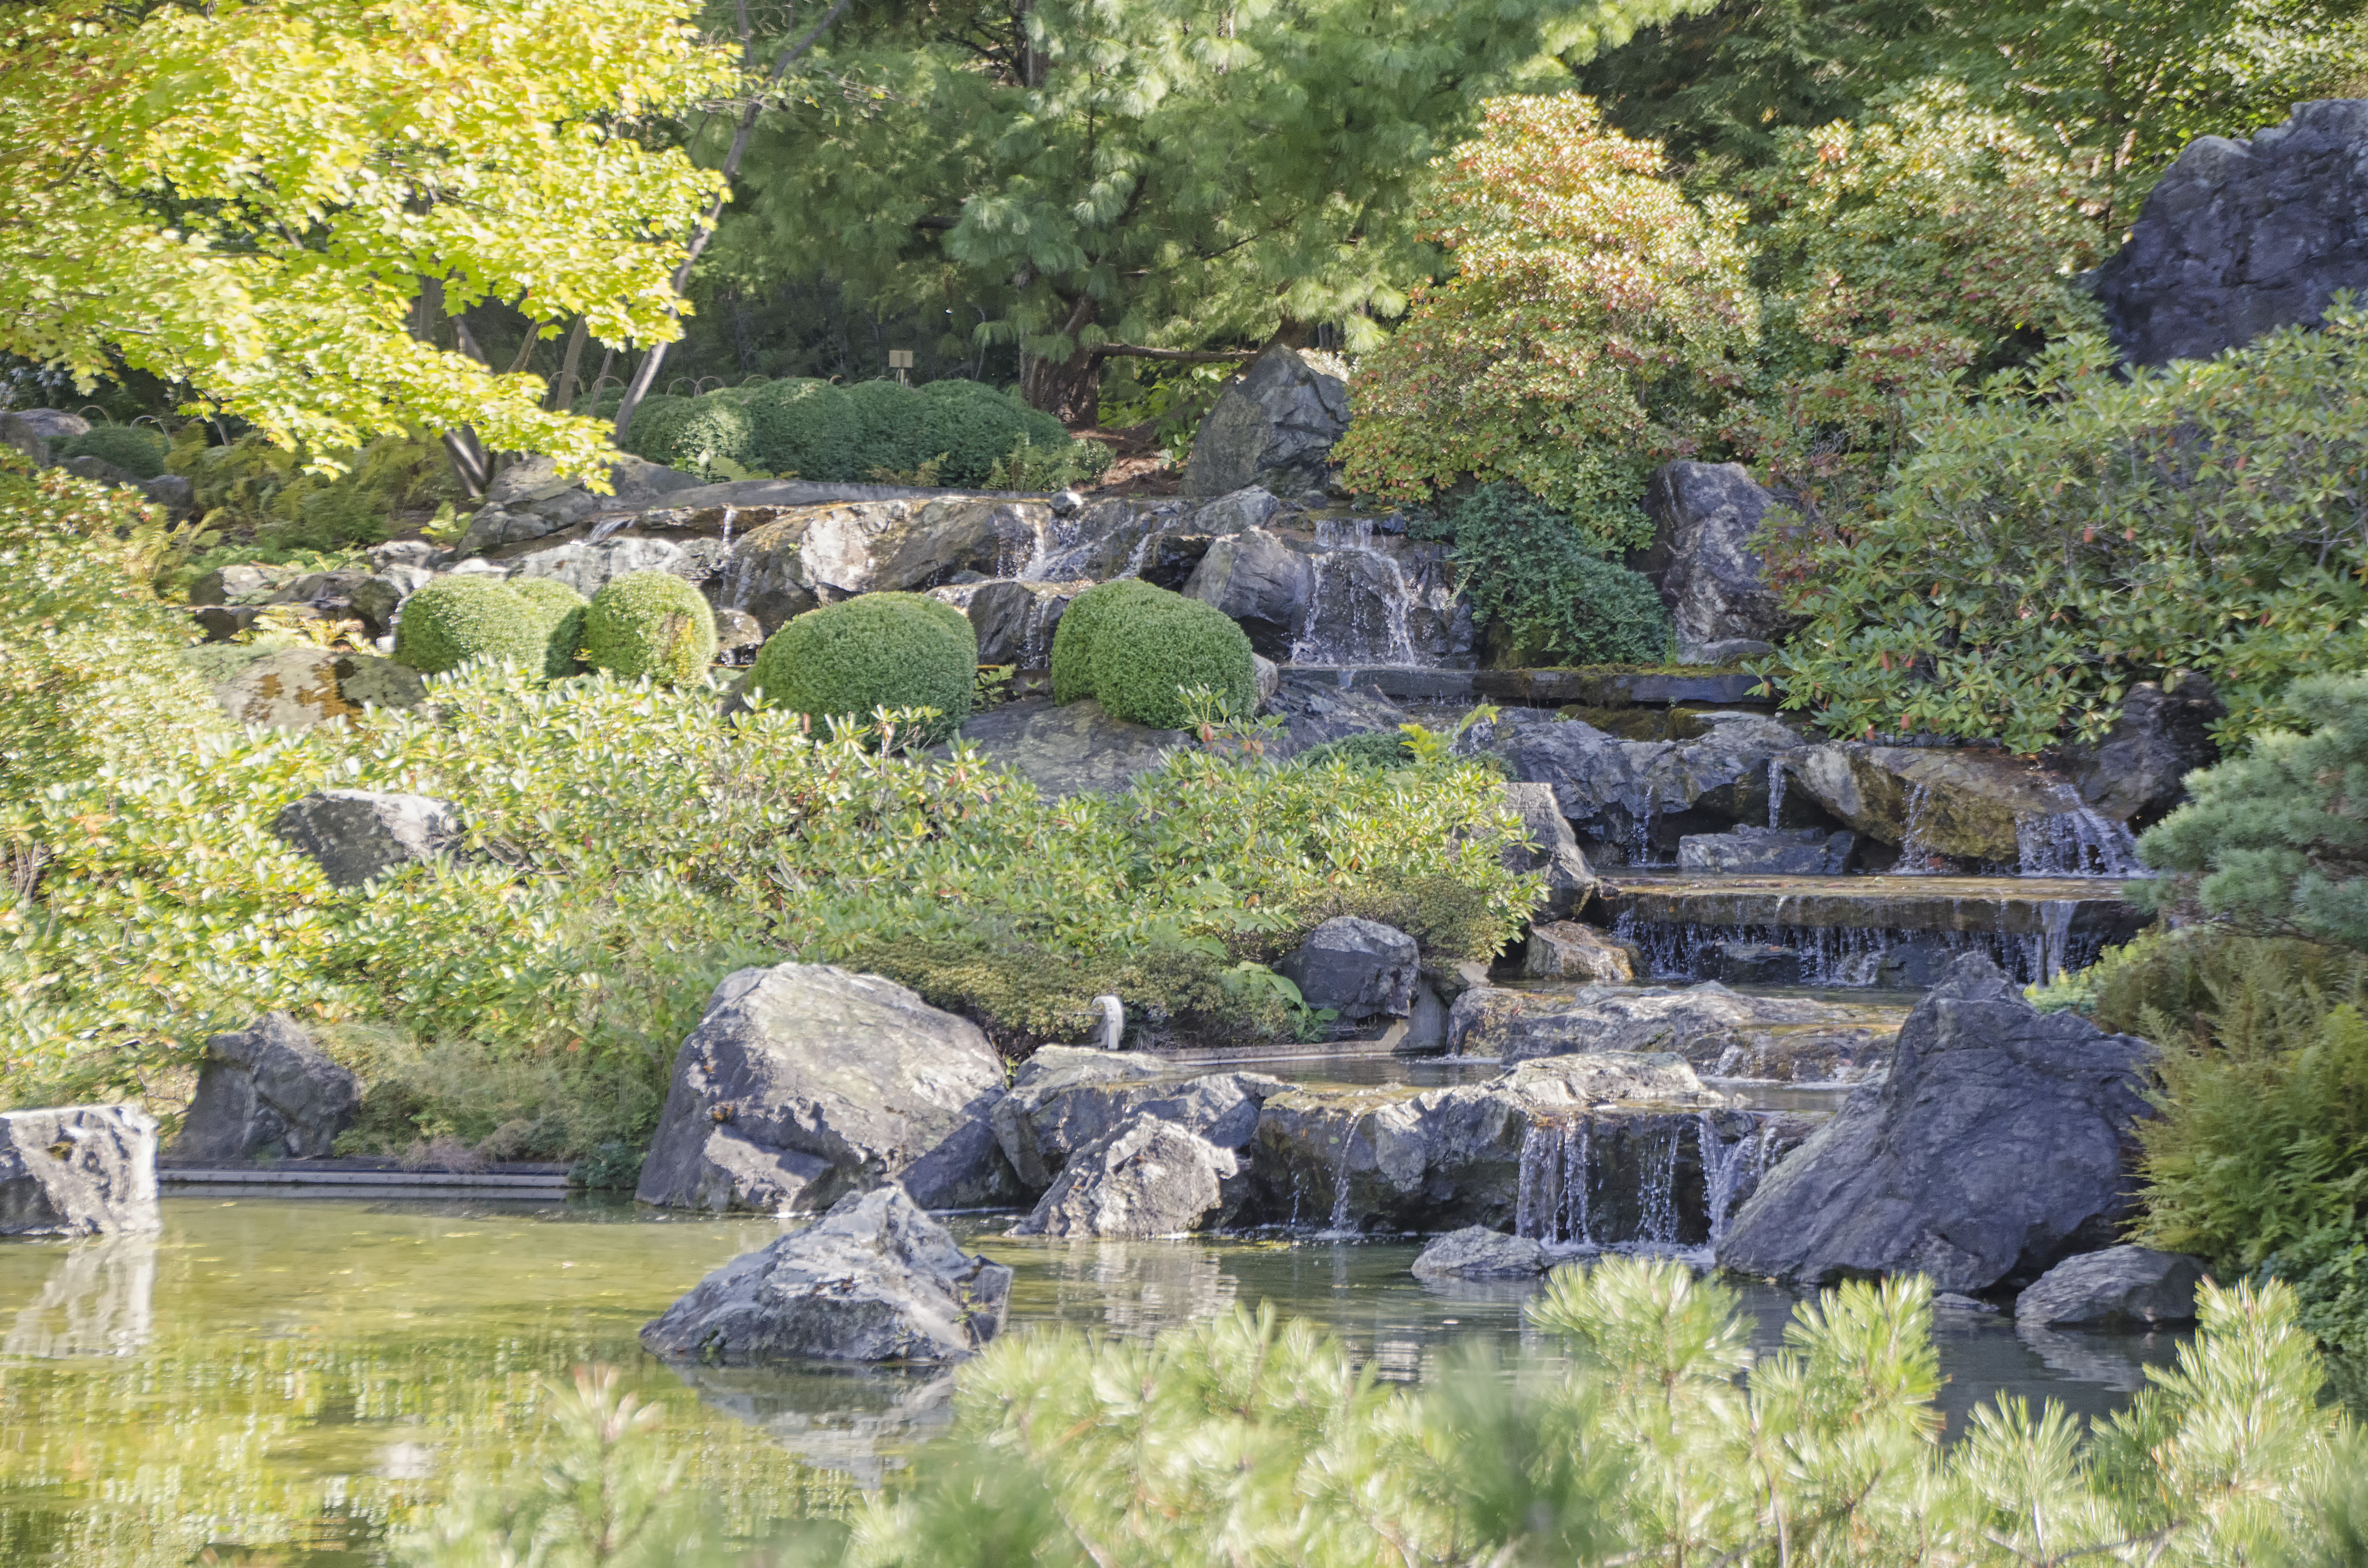
city, pond, stream, backyard, botany, garden, de, of, canada, quebec, montreal, water feature, ville